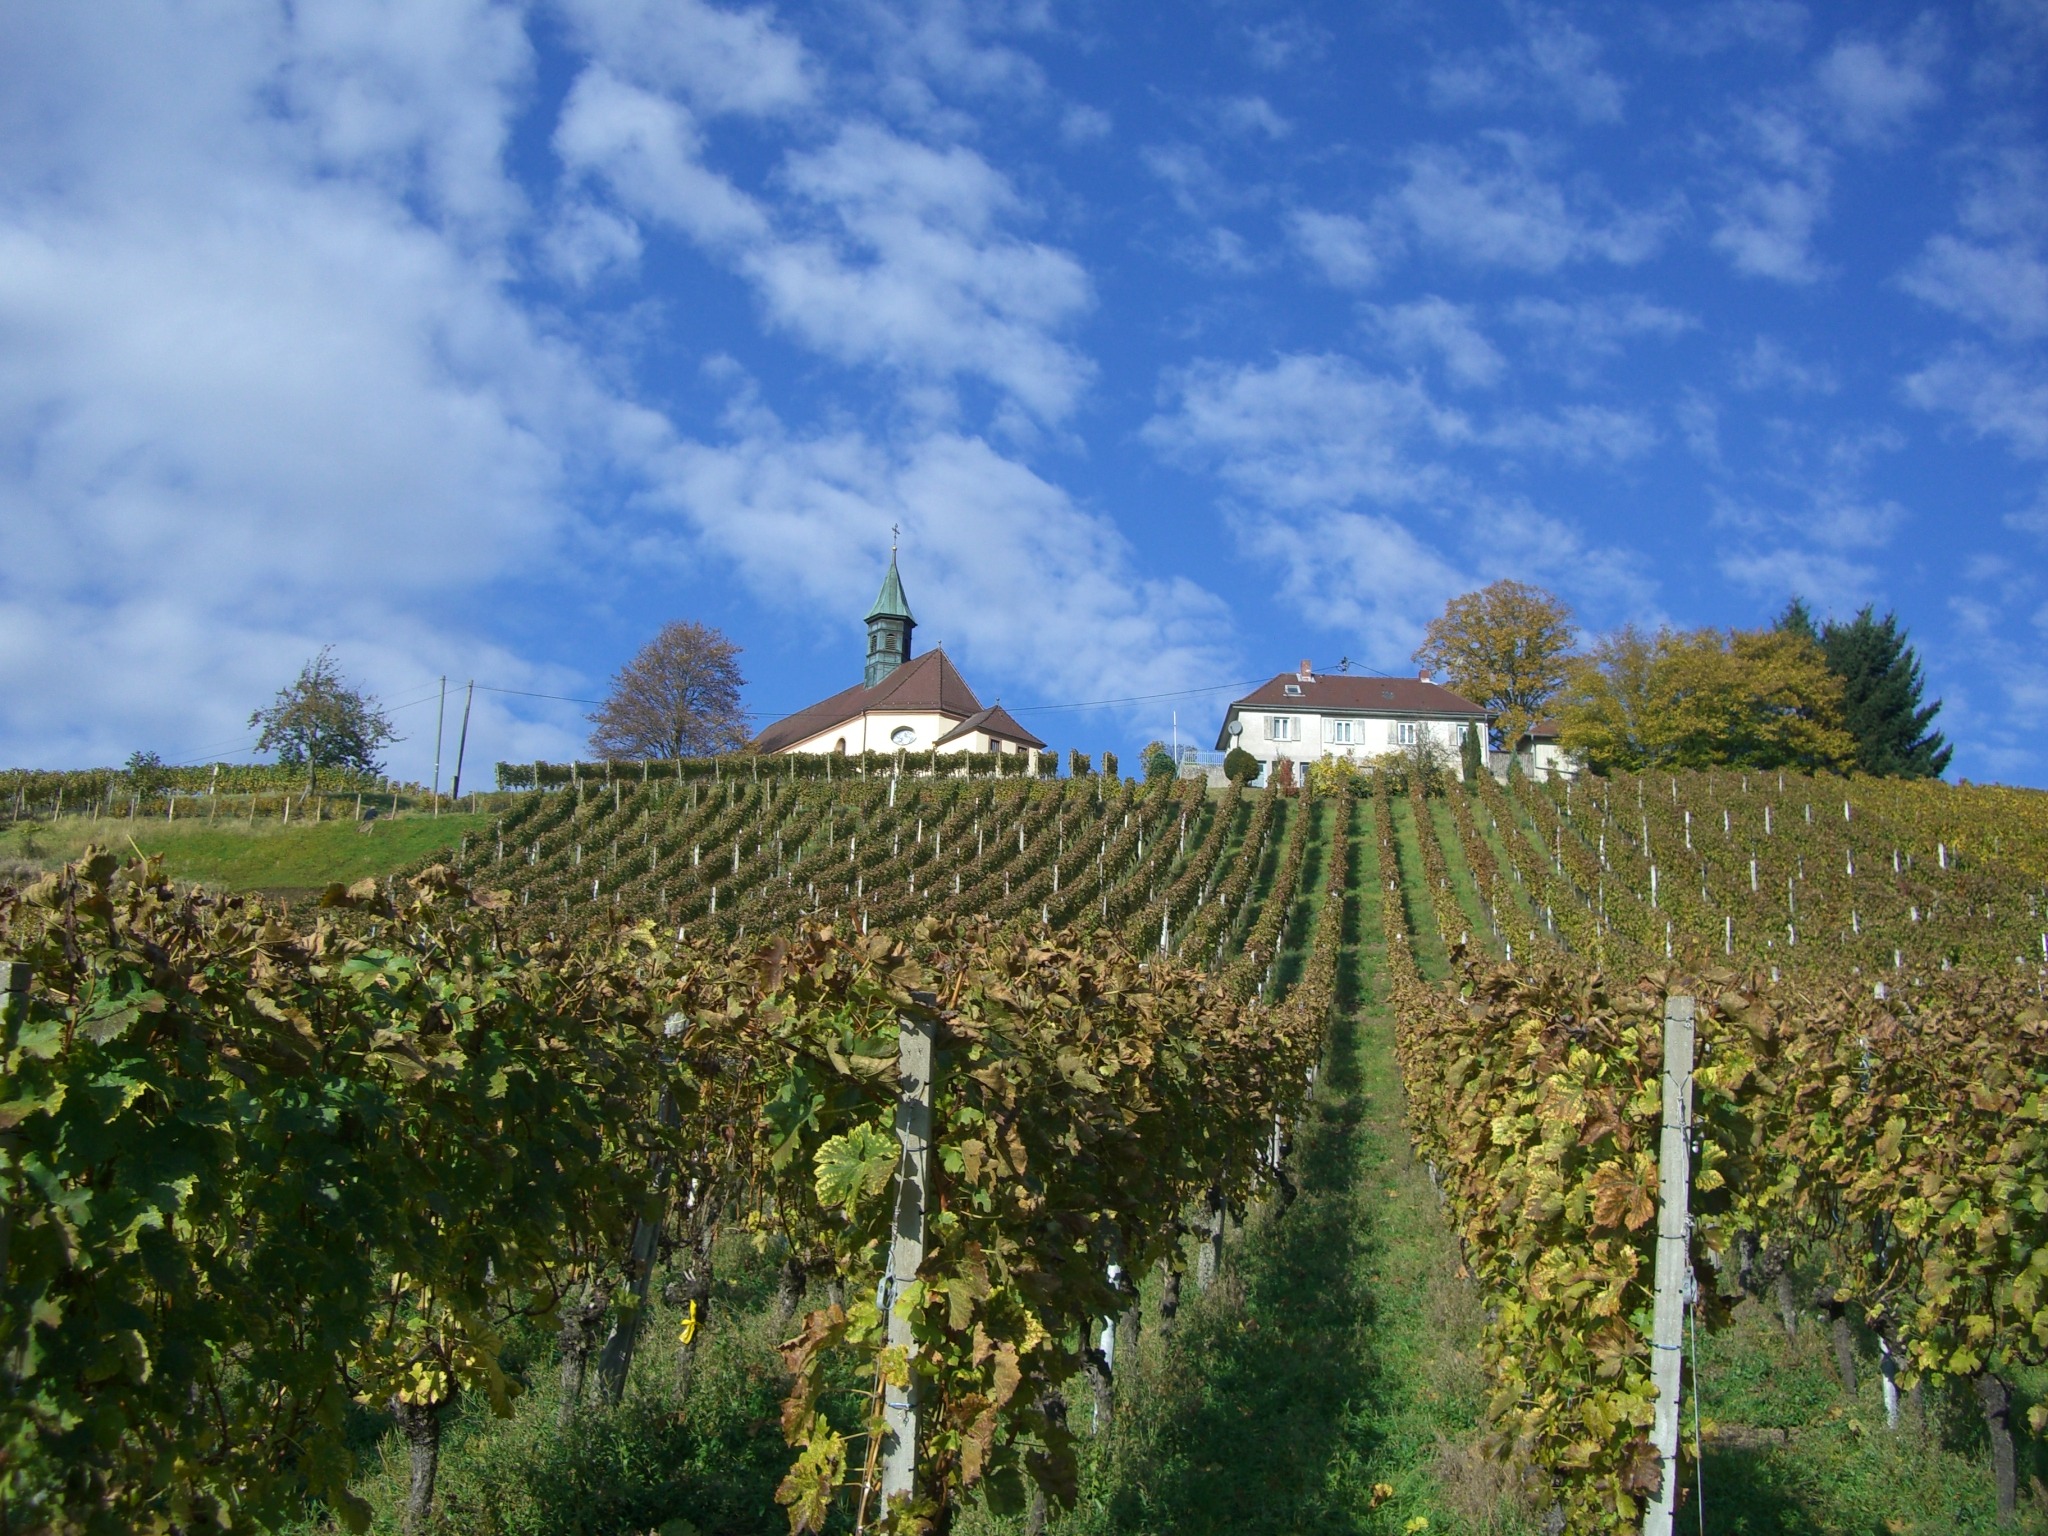
tree, vineyard, field, farm, flower, swim, agriculture, gengenbach, rural area, james bus chapel, berglekapelle